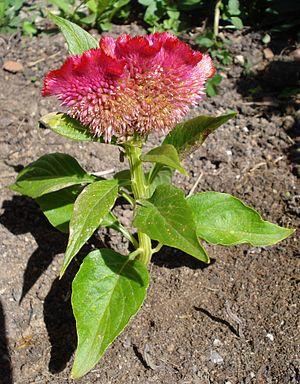
Célosie critata appelée communément amarante crête de coq (couleur: rose-rouge)
Celosia cristata est une plante annuelle appartenant au genre Celosia de la famille des Amaranthaceae dans la classification phylogénétique, parfois considérée comme une variété de Celosia argentea. Cette plante est originaire principalement des régions tropicales et tempérées d'Amérique et d'Asie.